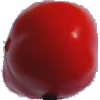
Label: Tomato 2